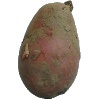
Label: Potato Red 1